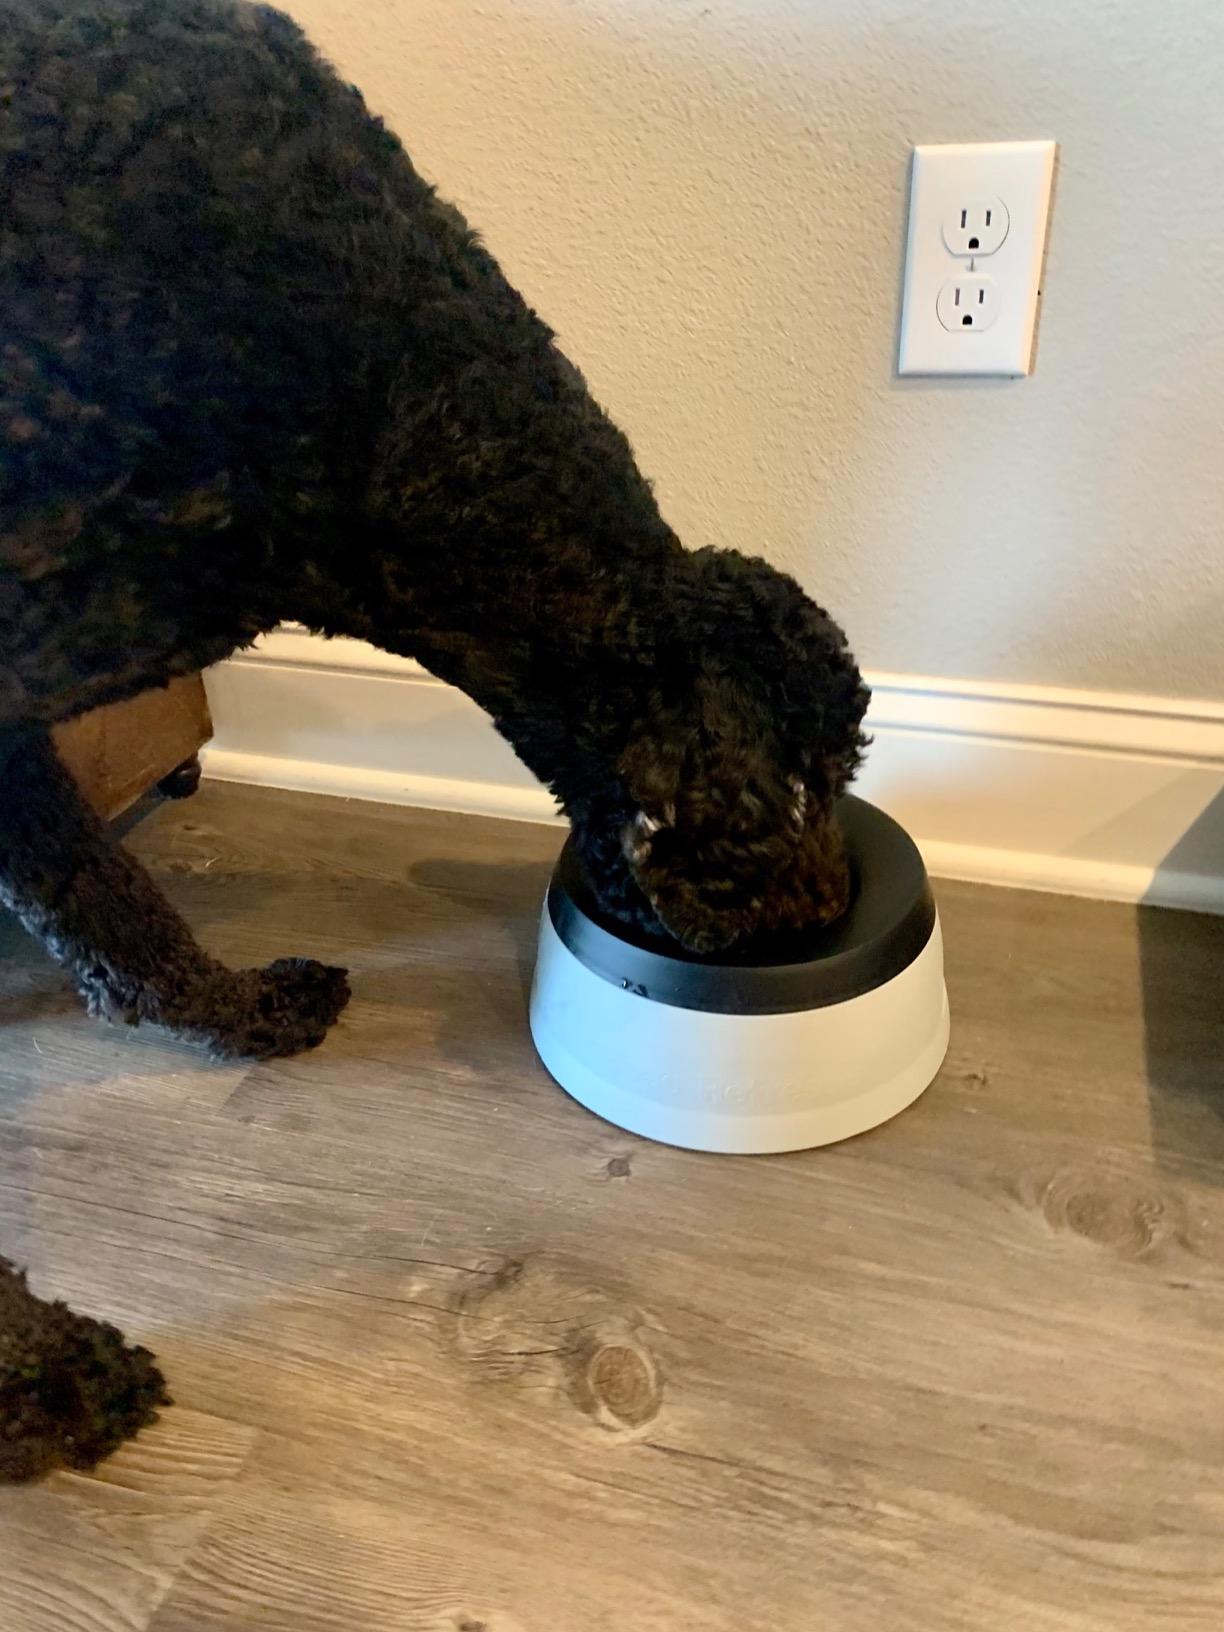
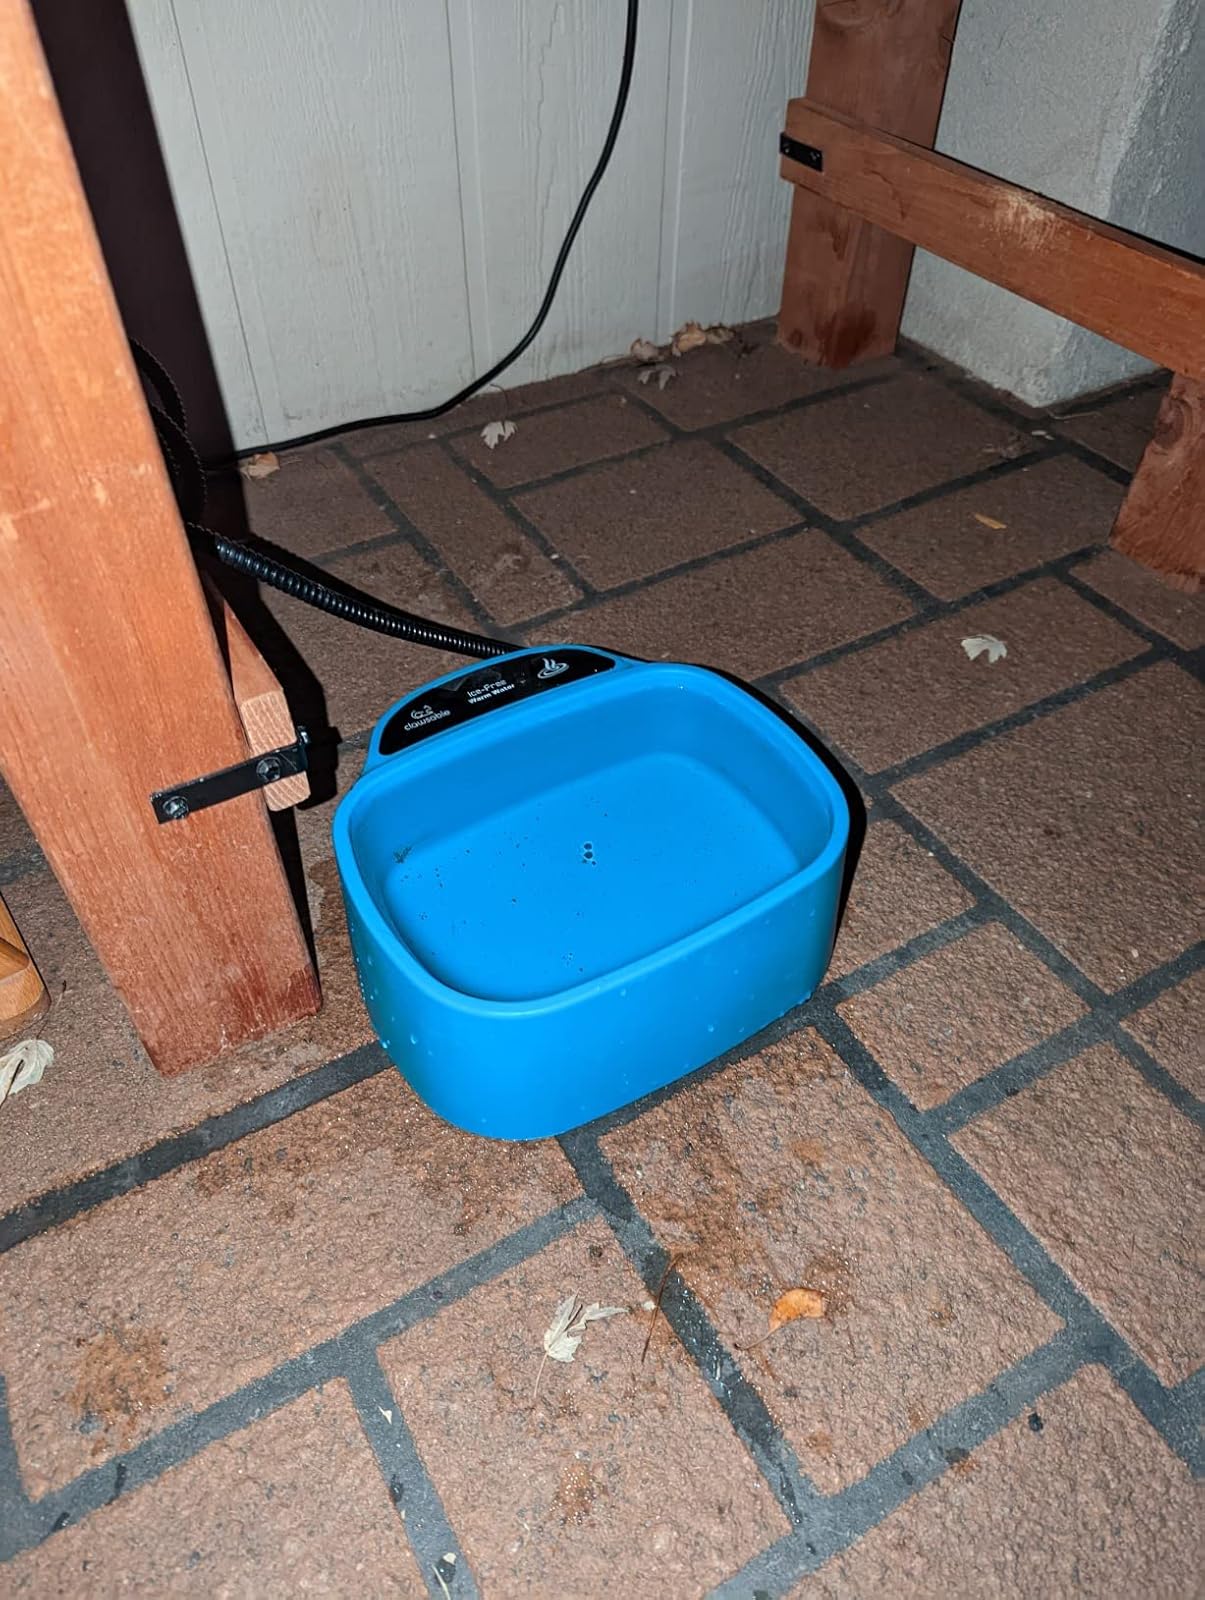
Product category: items_bowl
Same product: no